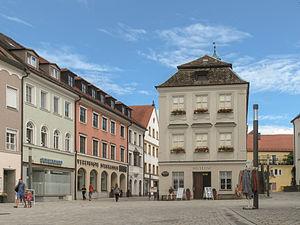
Weilheim in Oberbayern est une ville de Bavière, située dans l'arrondissement de Weilheim-Schongau, dans le district de Haute-Bavière.